Mulready stationery

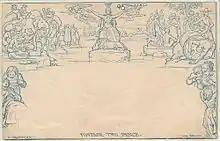
The 2 pence Mulready stationery issued in 1840

Rowland Hill expected the Mulready stationery to be more popular than the postage stamps but the postage stamp prevailed. The design was so elaborate and misunderstood that it generated widespread ridicule and lampooning, and in addition was perceived in some areas as a covert government attempt to control the supply of envelopes, and hence control the flow of information carried by the postal service (which had become a government monopoly under the reforms). Many caricatures (or lampoons) were produced by stationers whose livelihood was threatened by the new letter sheet. Only six days after their introduction, on 12 May, Hill wrote in his journal: "I fear we shall have to substitute some other stamp for that design by Mulready ... the public have shown their disregard and even distaste for beauty."